Adriaen Cornelisz van Linschoten

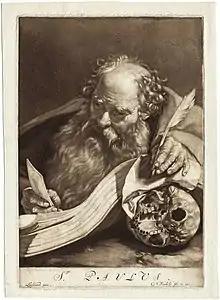
Paul the apostle, mezzotint by Nicolaas Verkolje after a painting by Linschoten.

Adriaen Cornelisz. van Linschoten (1590 in Delft – 1677 in The Hague), was a Dutch Golden Age painter.